Georgetown Hoyas women's basketball

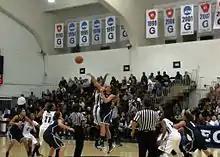
Georgetown and UConn tip off at a game in 2013 at McDonough Arena.

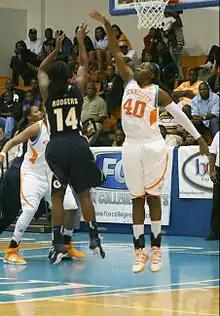
Georgetown's Sugar Rodgers shoots over Tennessee's Shekinna Stricklen at the 2010 Paradise Jam

Georgetown traveled to St. Thomas to participate in the Paradise Jam tournament held over the extended Thanksgiving weekend. On Thanksgiving, Georgetown beat Georgia Tech 67–58. The next day, 12th ranked (AP) Georgetown lost to unranked Missouri 54–45.